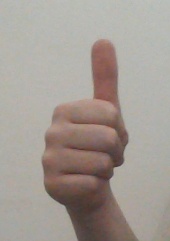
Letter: aleff